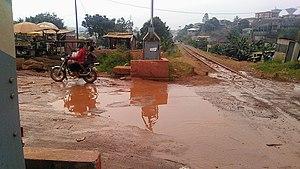
Le Cameroun est un pays d'Afrique centrale. Il est cependant très étendu en latitude : riverain du bassin du Congo au sud, il atteint au nord les rives sahéliennes du Lac Tchad. Bordé par l'océan Atlantique, le pays est dominé par l'un des massifs montagneux les plus hauts d'Afrique. L'ensemble constitue une très grande variété de domaines bio-géographiques, si bien qu'on a pu parler d'une Afrique en miniature. Cette comparaison peut être poursuivie dans le domaine démographique : alors que l'ouest et le nord se rattachent aux hautes densités des pays du Golfe de Guinée, le sud et l'est connaissent les plus faibles densités de l'Afrique centrale.